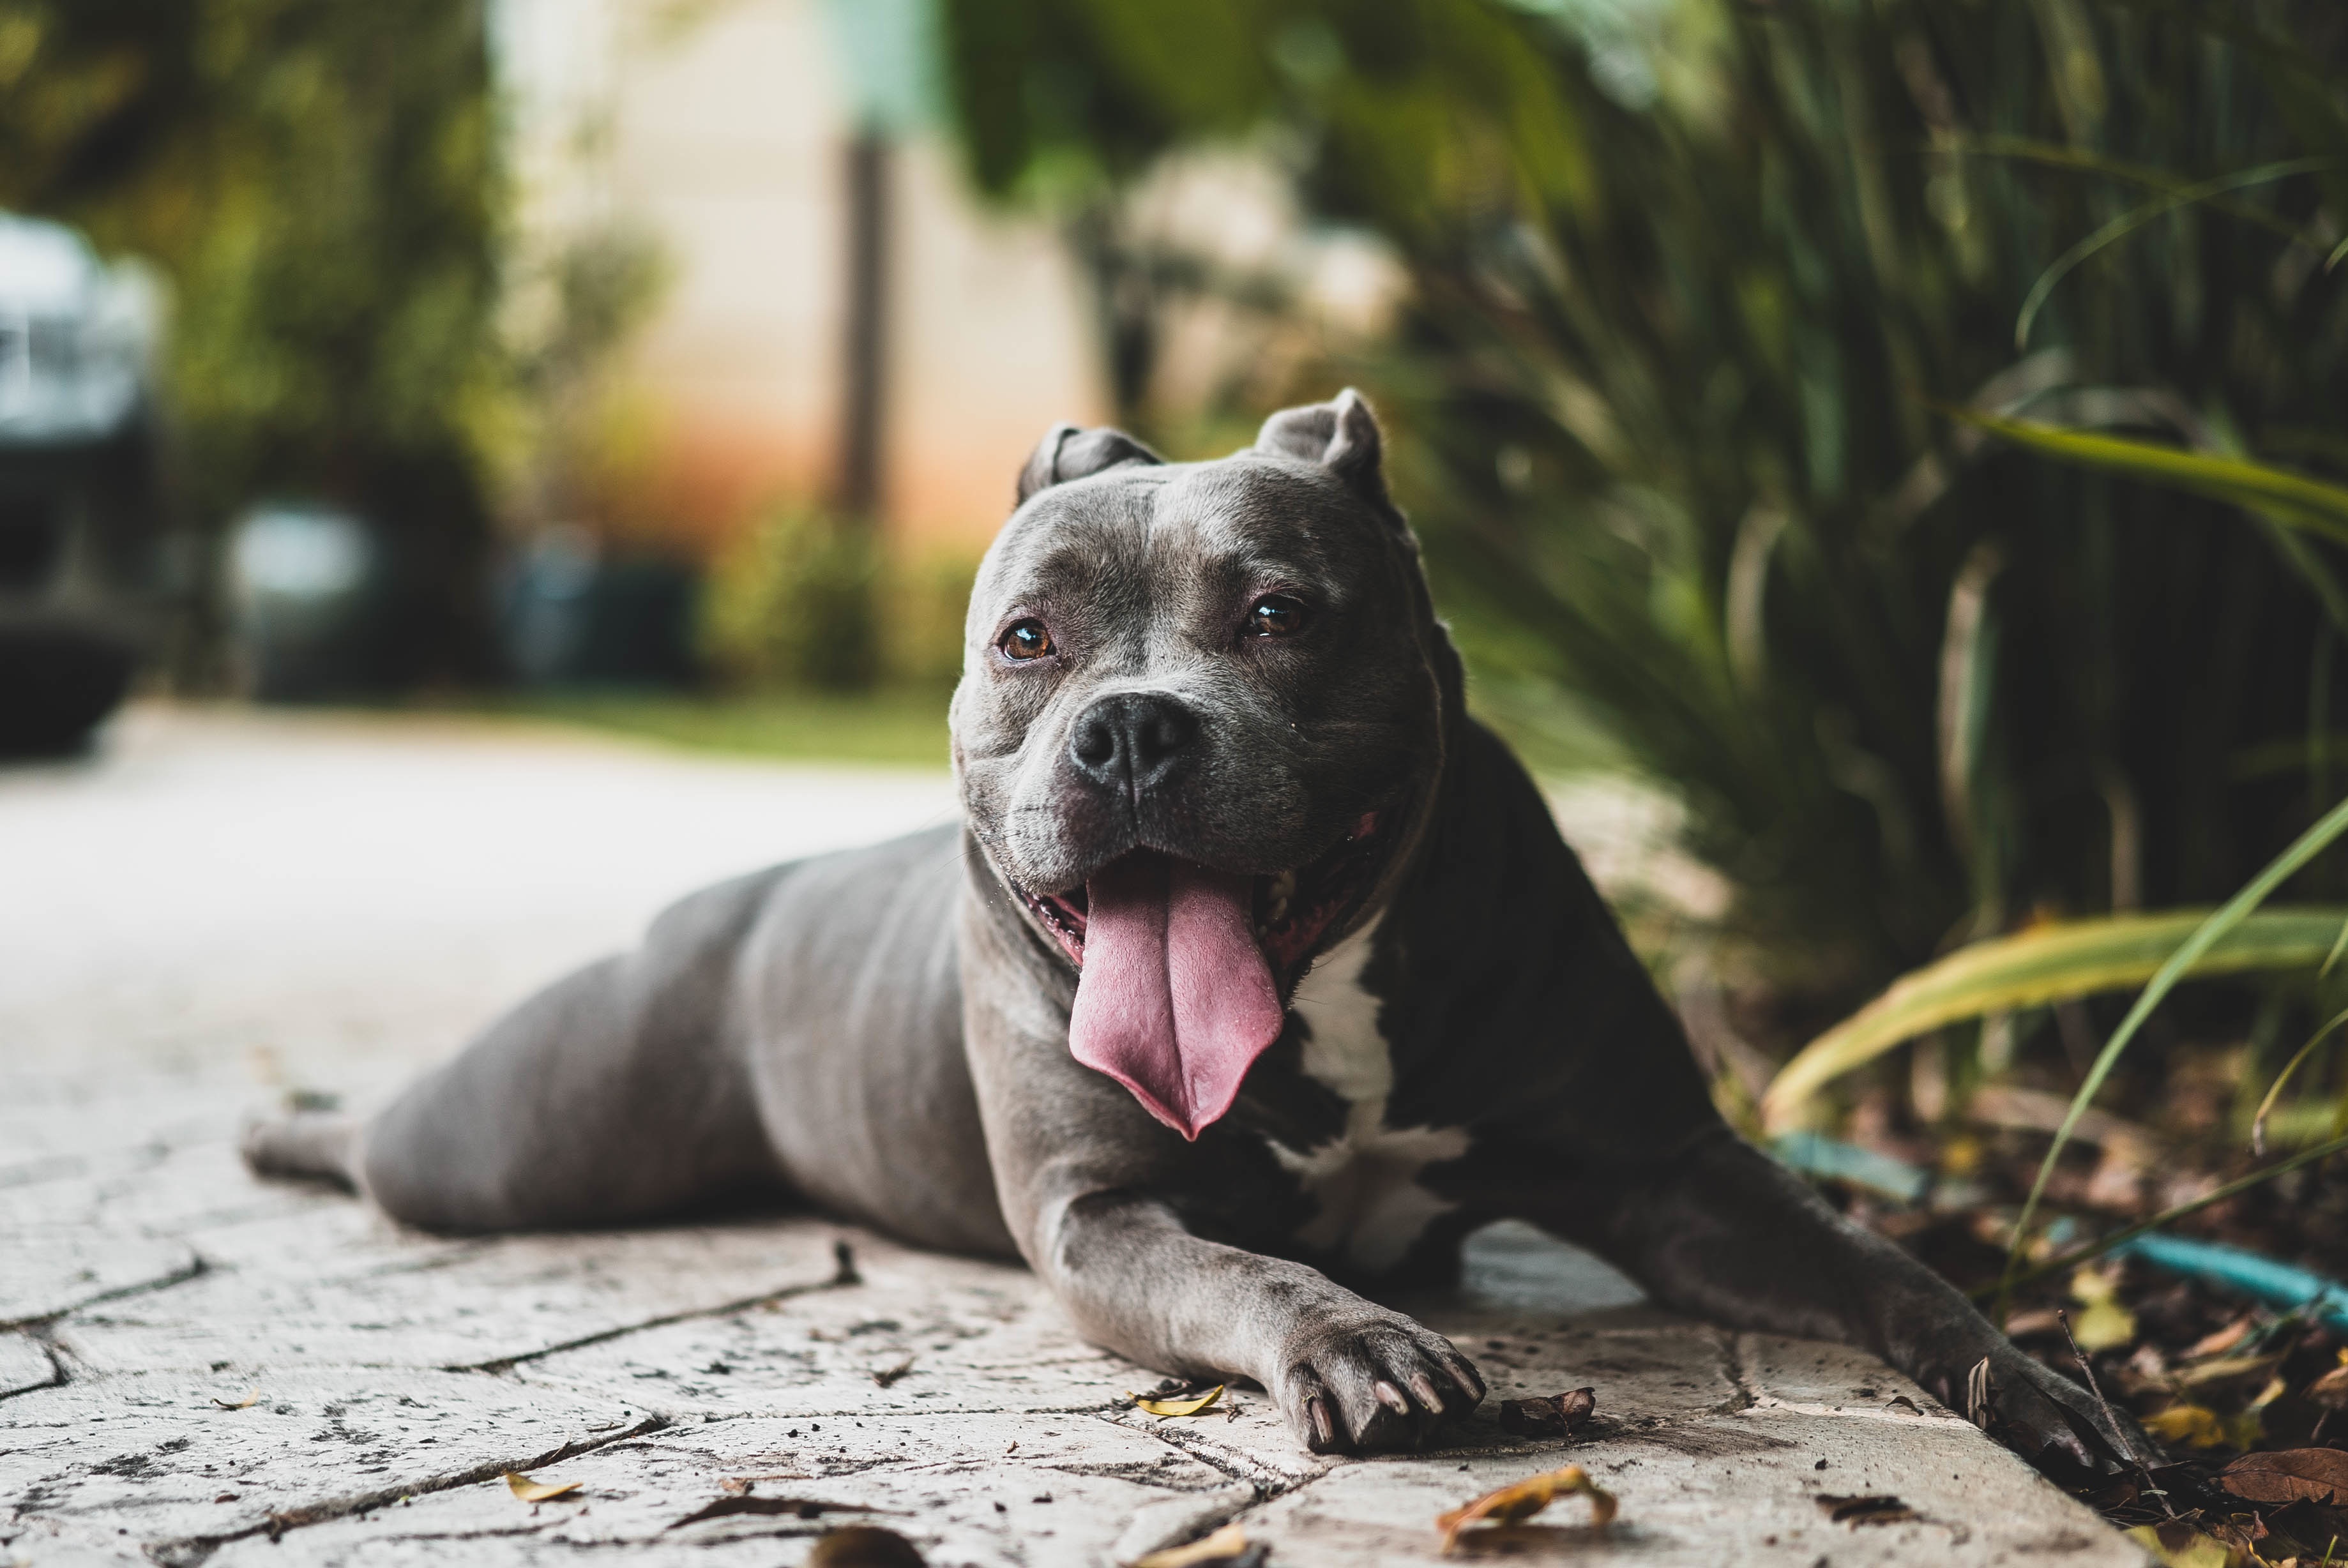
dog, pet, mammal, bulldog, happy, vertebrate, terrier, pit bull, pitbull, dog like mammal, american pit bull terrier